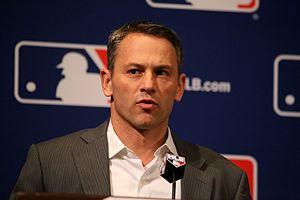
Jed Hoyer est le directeur-gérant des Cubs de Chicago, un club de la Ligue majeure de baseball. Il occupe ce poste depuis novembre 2011 après avoir occupé des fonctions similaires chez les Padres de San Diego de 2009 à 2011 et avoir occupé différents postes chez les Red Sox de Boston de 2002 à 2009.